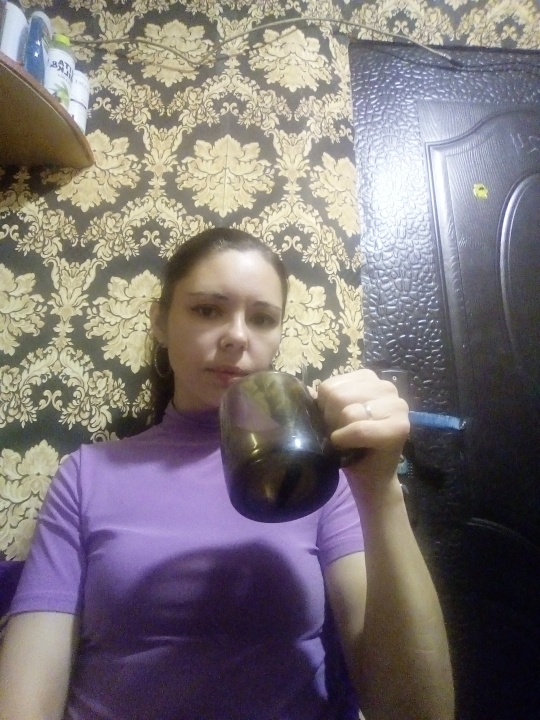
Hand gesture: no_gesture